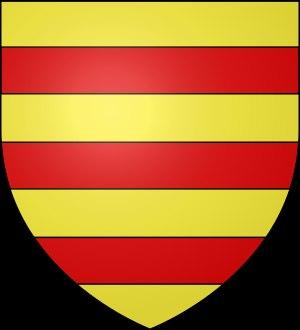
Pyrrhus L'Enfant ou Pierre L'Enfant, seigneur de Patrière, gentilhomme et militaire français, fils de Georges L'Enfant et de Françoise du Plessis, grand'tante du cardinal de Richelieu.
Le château de la Patrière à Courbeveille en Mayenne est un château et un domaine situés à 2 000 m au Nord du bourg.